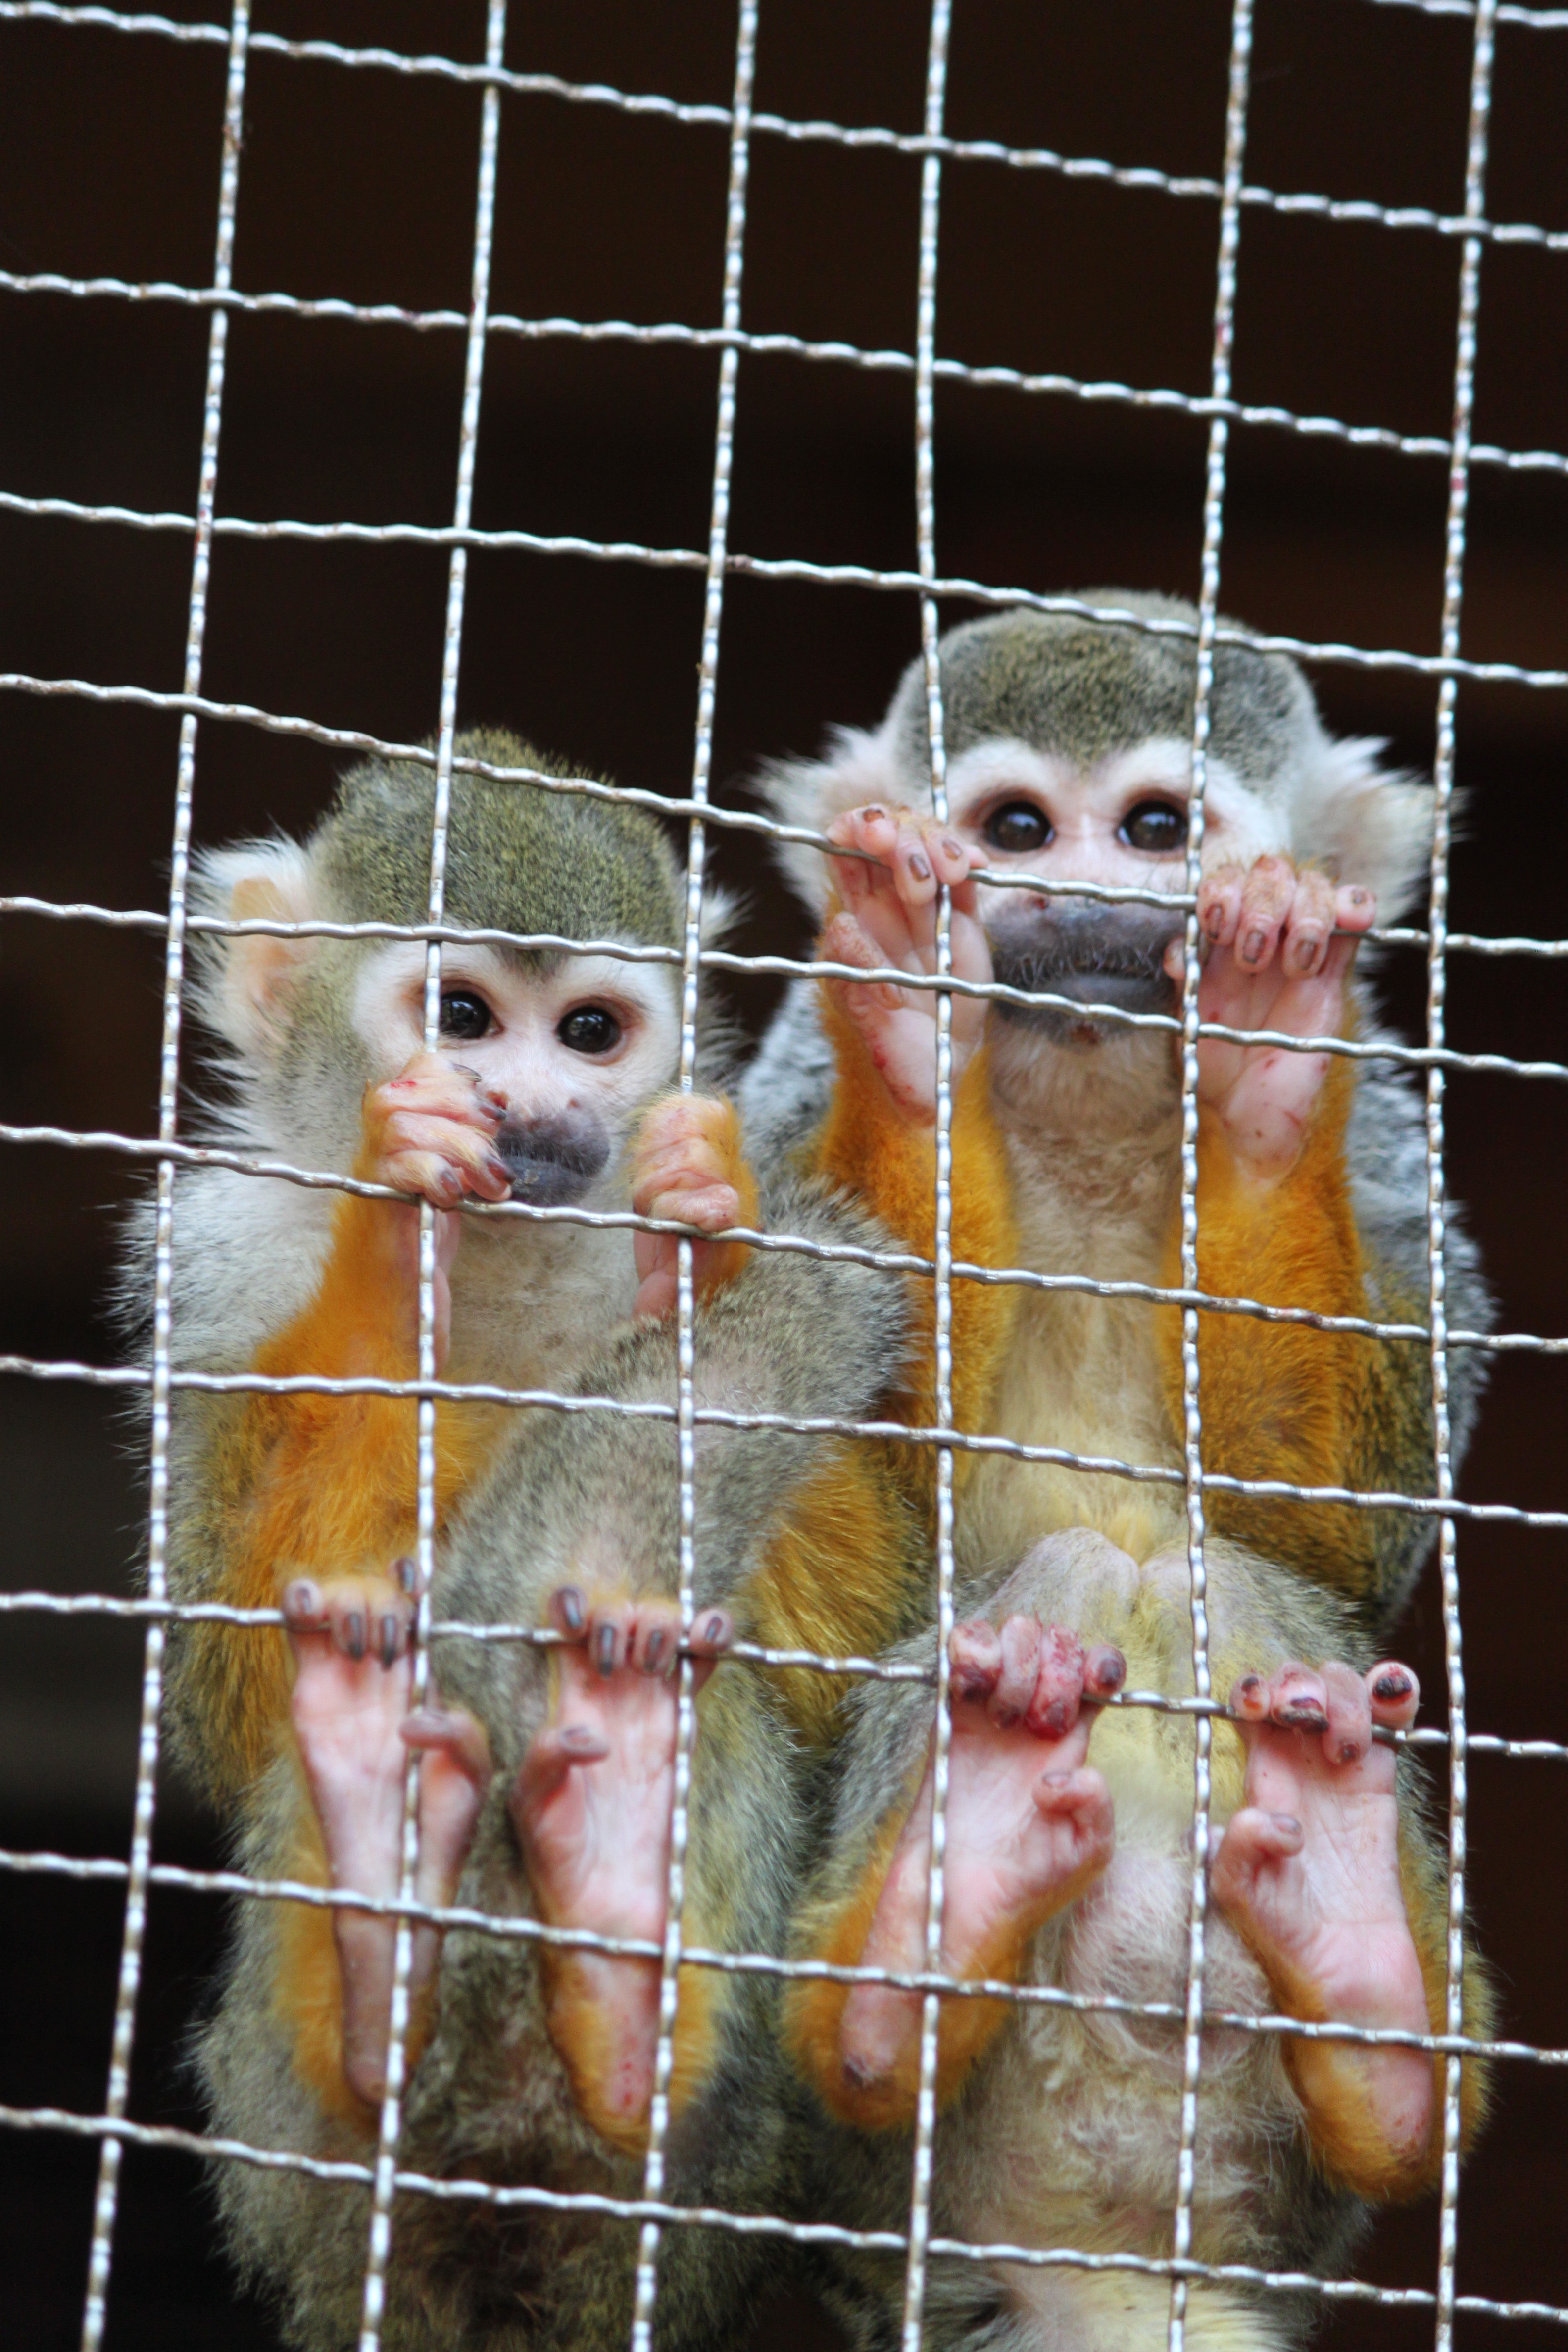
zoo, mammal, monkey, fauna, primate, rat, macaque, brothers and sisters, animal shelter, tarsier, nagasaki bio park